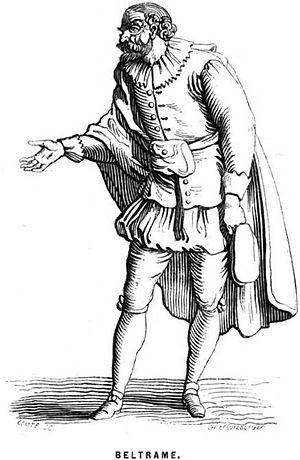
Beltrame est un personnage type de la commedia dell'arte, originaire du théâtre milanais du XVIIᵉ siècle.
Niccolò Barbieri dit Beltrame, né à Verceil en 1576 et mort à Modène en 1641, est un acteur et auteur dramatique italien.